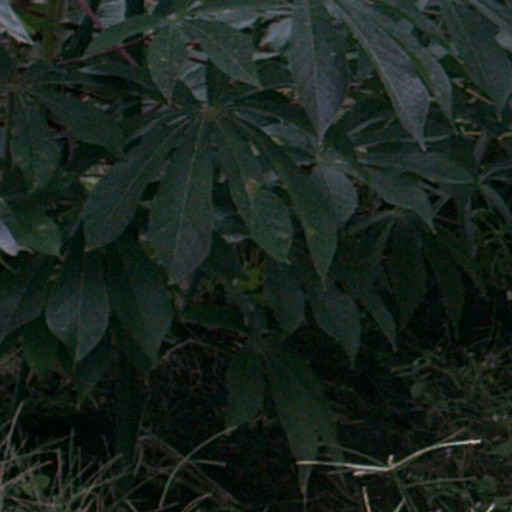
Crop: cassava